Patek Philippe

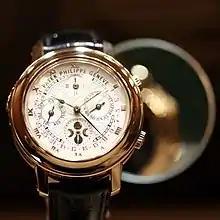
Patek Philippe Ref. 5002 Sky Moon Tourbillon

Patek Philippe Sky Moon Tourbillon wristwatch was introduced in 2001, with Ref. 5002 being the first model. The wristwatch has two dials and contains 12 complications including tourbillon, minute repeater, sky chart, and moon phase & orbit. In 2013, the company introduced the second model of Sky Moon Tourbillon, Ref. 6002, also with 12 complications. The new model took 7 years of research and development, while the engraving on each piece alone took more than 100 hours.